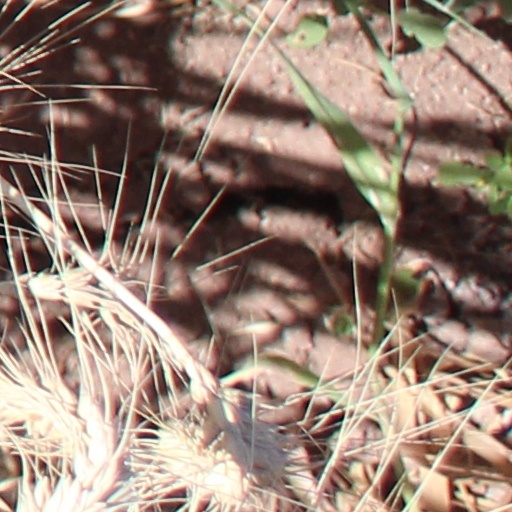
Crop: wheat